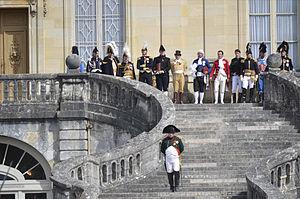
Bicentenaire des Adieux de Napoléon à Fontainebleau, le 20 Avril 2014.
Fontainebleau est une commune française située dans le département de Seine-et-Marne en région Île-de-France, à 57 kilomètres au sud-est de Paris.
La campagne de France est la dernière phase de la guerre menée par la Sixième Coalition contre l'Empire français, qui se déroule de fin décembre 1813 à avril 1814 et pendant laquelle Napoléon Iᵉʳ tente d'arrêter l'invasion de la France et de conserver son trône. Face à des forces coalisées très supérieures en nombre, l'armée française se compose largement de jeunes recrues, les vétérans ayant péri dans la campagne de Russie de 1812 et la campagne d'Allemagne de 1813. Napoléon remporte plusieurs victoires mais ne peut empêcher les principales armées coalisées, entrant par les frontières du nord et de l'est, de converger vers Paris tandis que d'autres avancent dans le sud-ouest et la vallée du Rhône. Après l'entrée des troupes prussiennes et russes dans Paris, l'empereur abdique le 6 avril 1814 et part en exil à l'île d'Elbe.
Frank Samson est un avocat français. De 2005 à 2015, il est considéré comme le sosie officiel de Napoléon Iᵉʳ lors de reconstitutions historiques.
La première abdication de Napoléon Iᵉʳ est un moment de l'Histoire de France qui voit l'Empereur des Français contraint, en avril 1814, de quitter le pouvoir à la suite de sa défaite militaire après la campagne de France et l'invasion alliée.